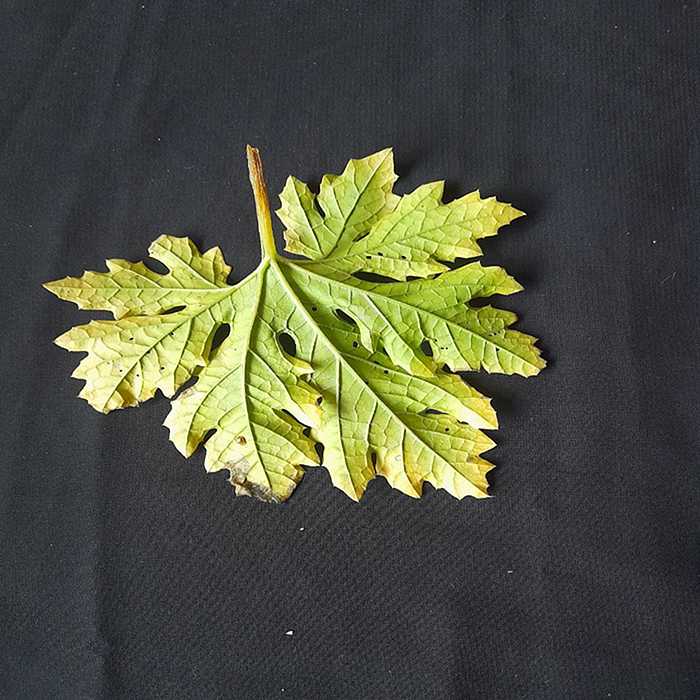
Plant: Bitter Gourd
Label: Fusarium wilt